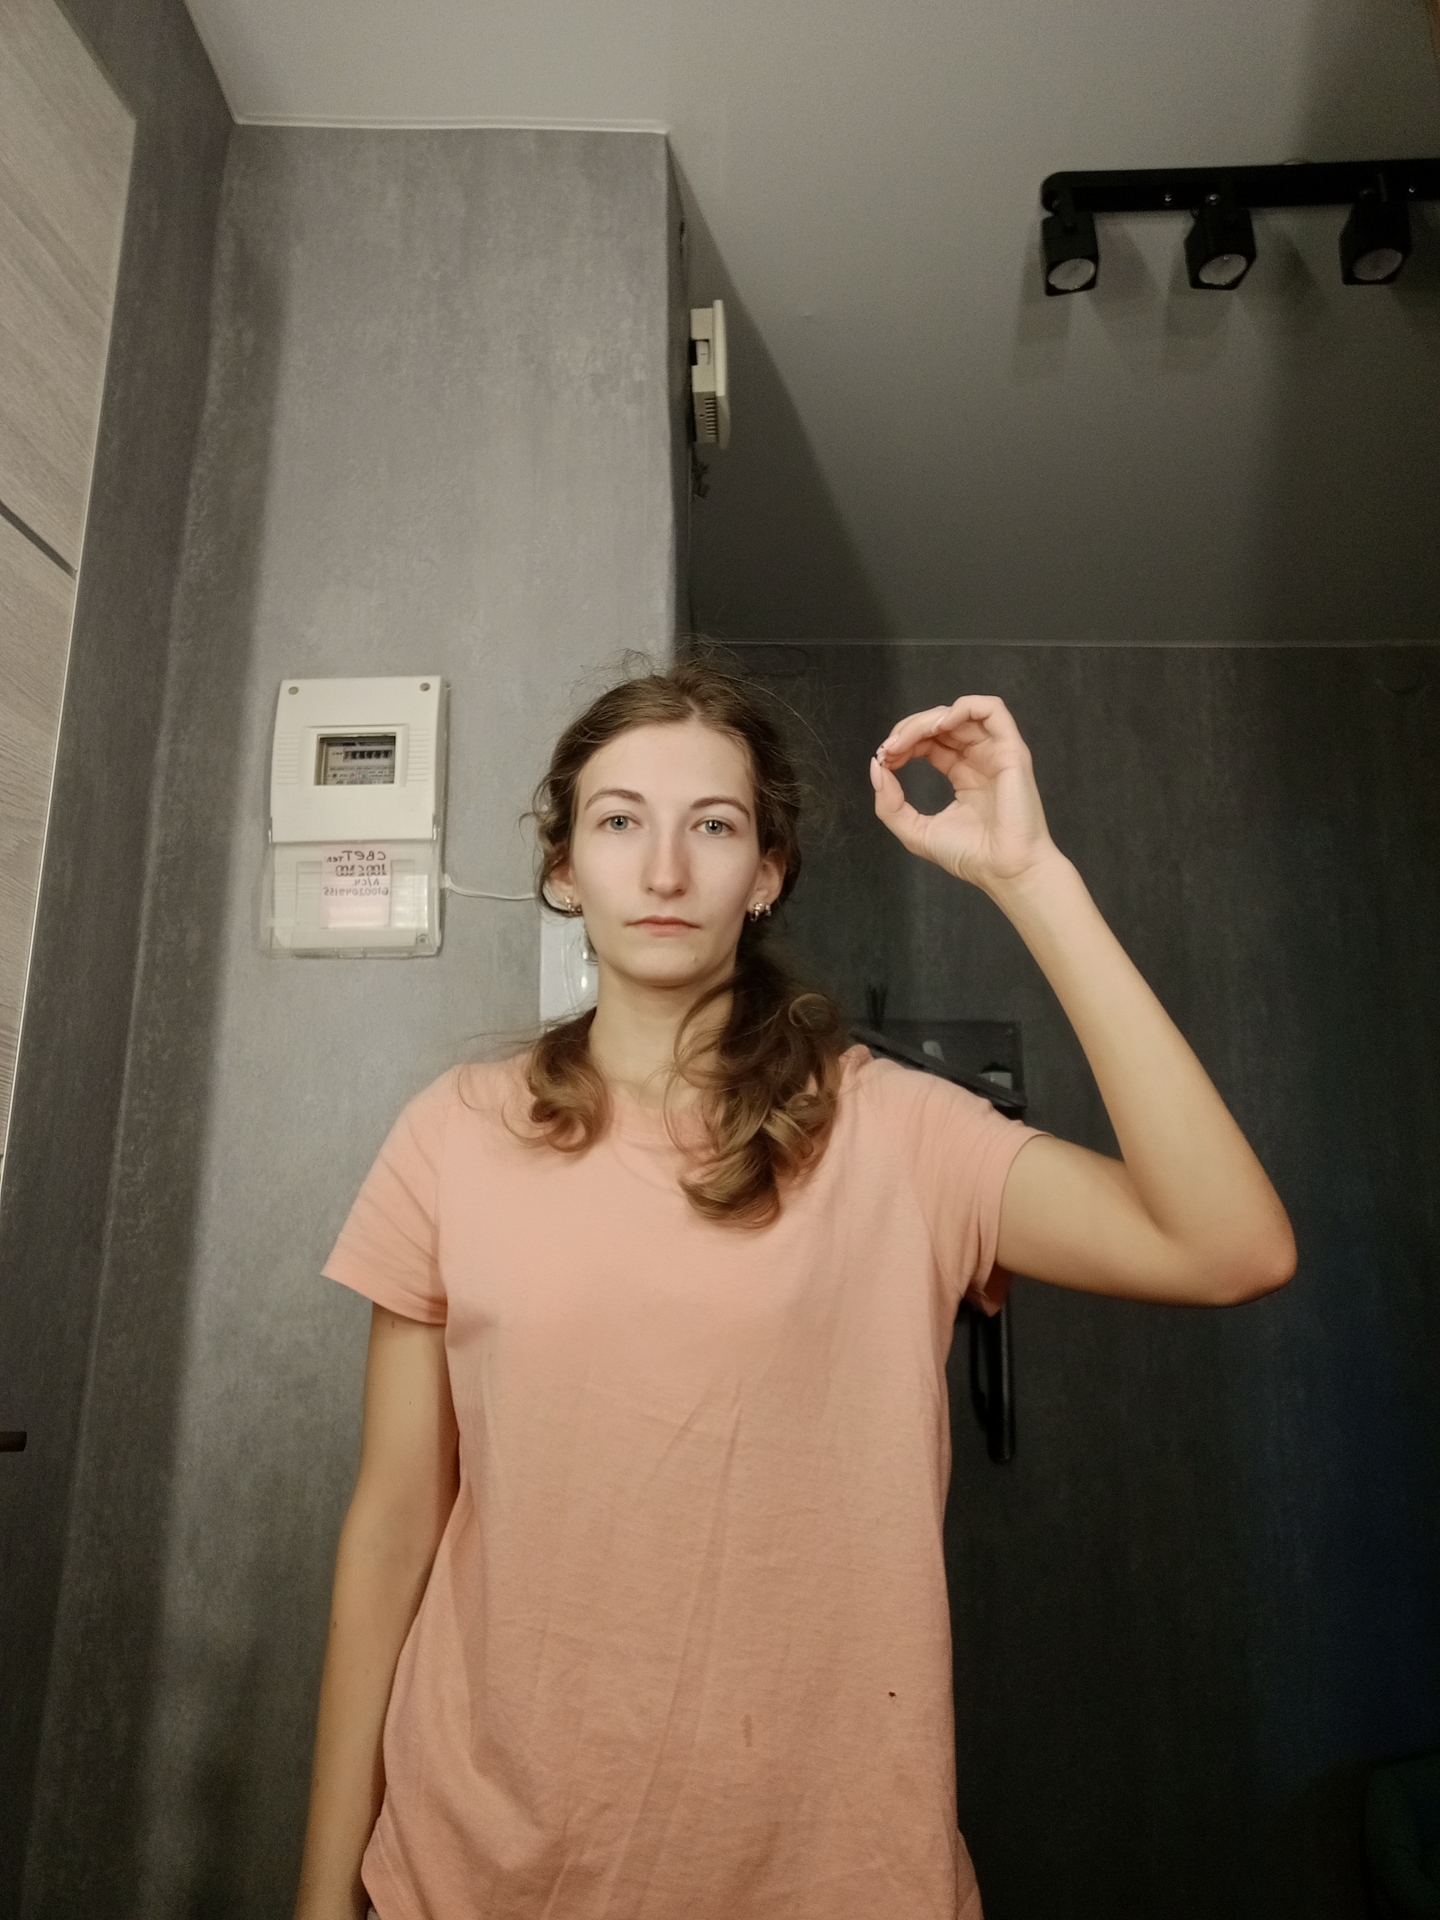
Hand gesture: grip